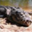
Label: crocodile